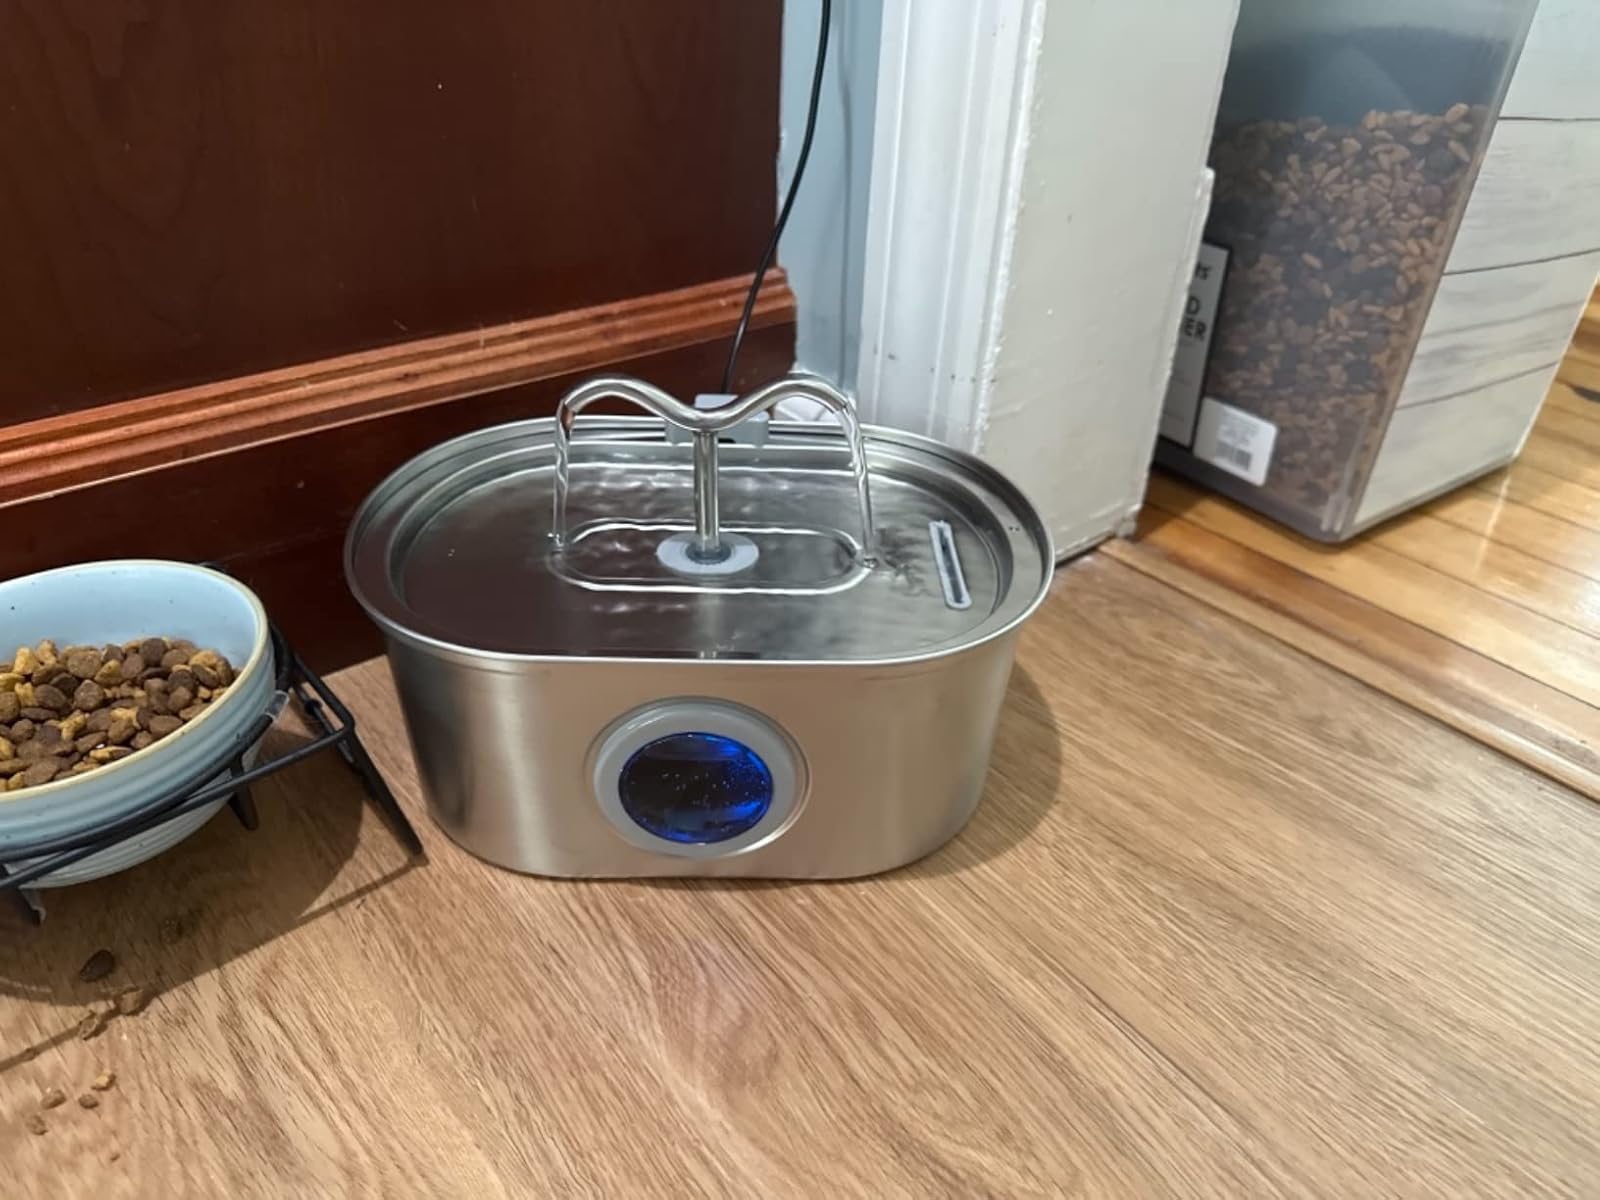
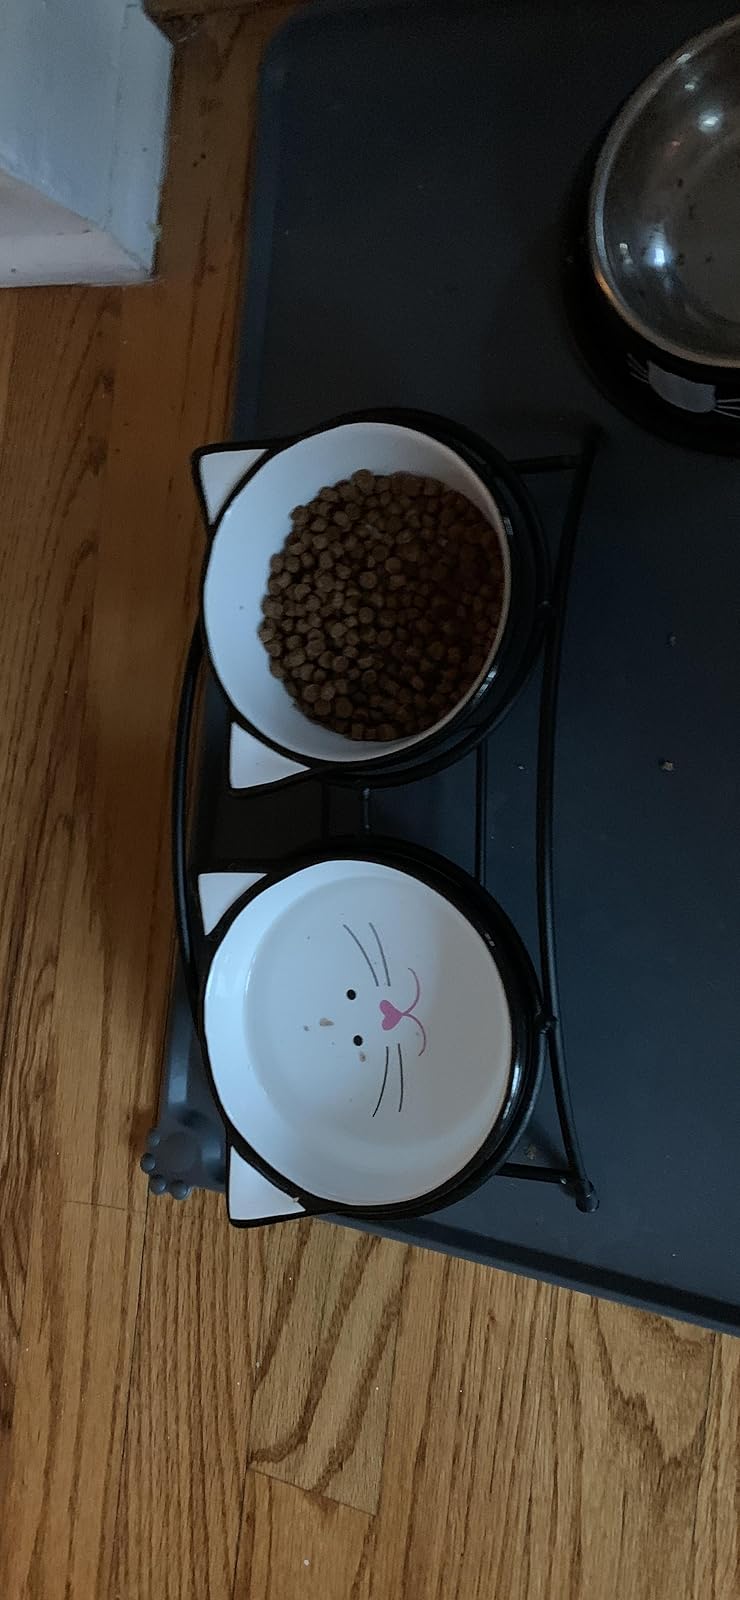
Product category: items_bowl
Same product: no